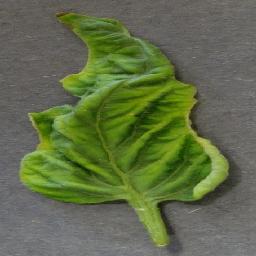
Label: Tomato___Tomato_Yellow_Leaf_Curl_Virus